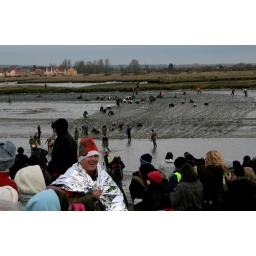
Mad people dressed in fancy dress running through a muddy river in the middle of winter!